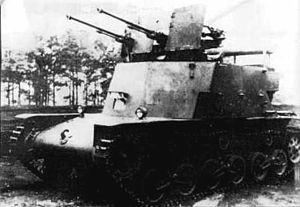
Le Type 98 20 mm So-Ki AAG est un véhicule antiaérien auto-propulsé japonais armé de deux canons anti-aériens Type 2 de 20 mm jumelés. Ils sont montés sur un châssis du Type 98 Ke-Ni. Les servants du canon sont postés sur une plate-forme surélevée dotée d'une légère protection sur les côtés et les canons jumelés de 20 mm possèdent un bouclier donnant une protection supplémentaire aux membres d'équipage.